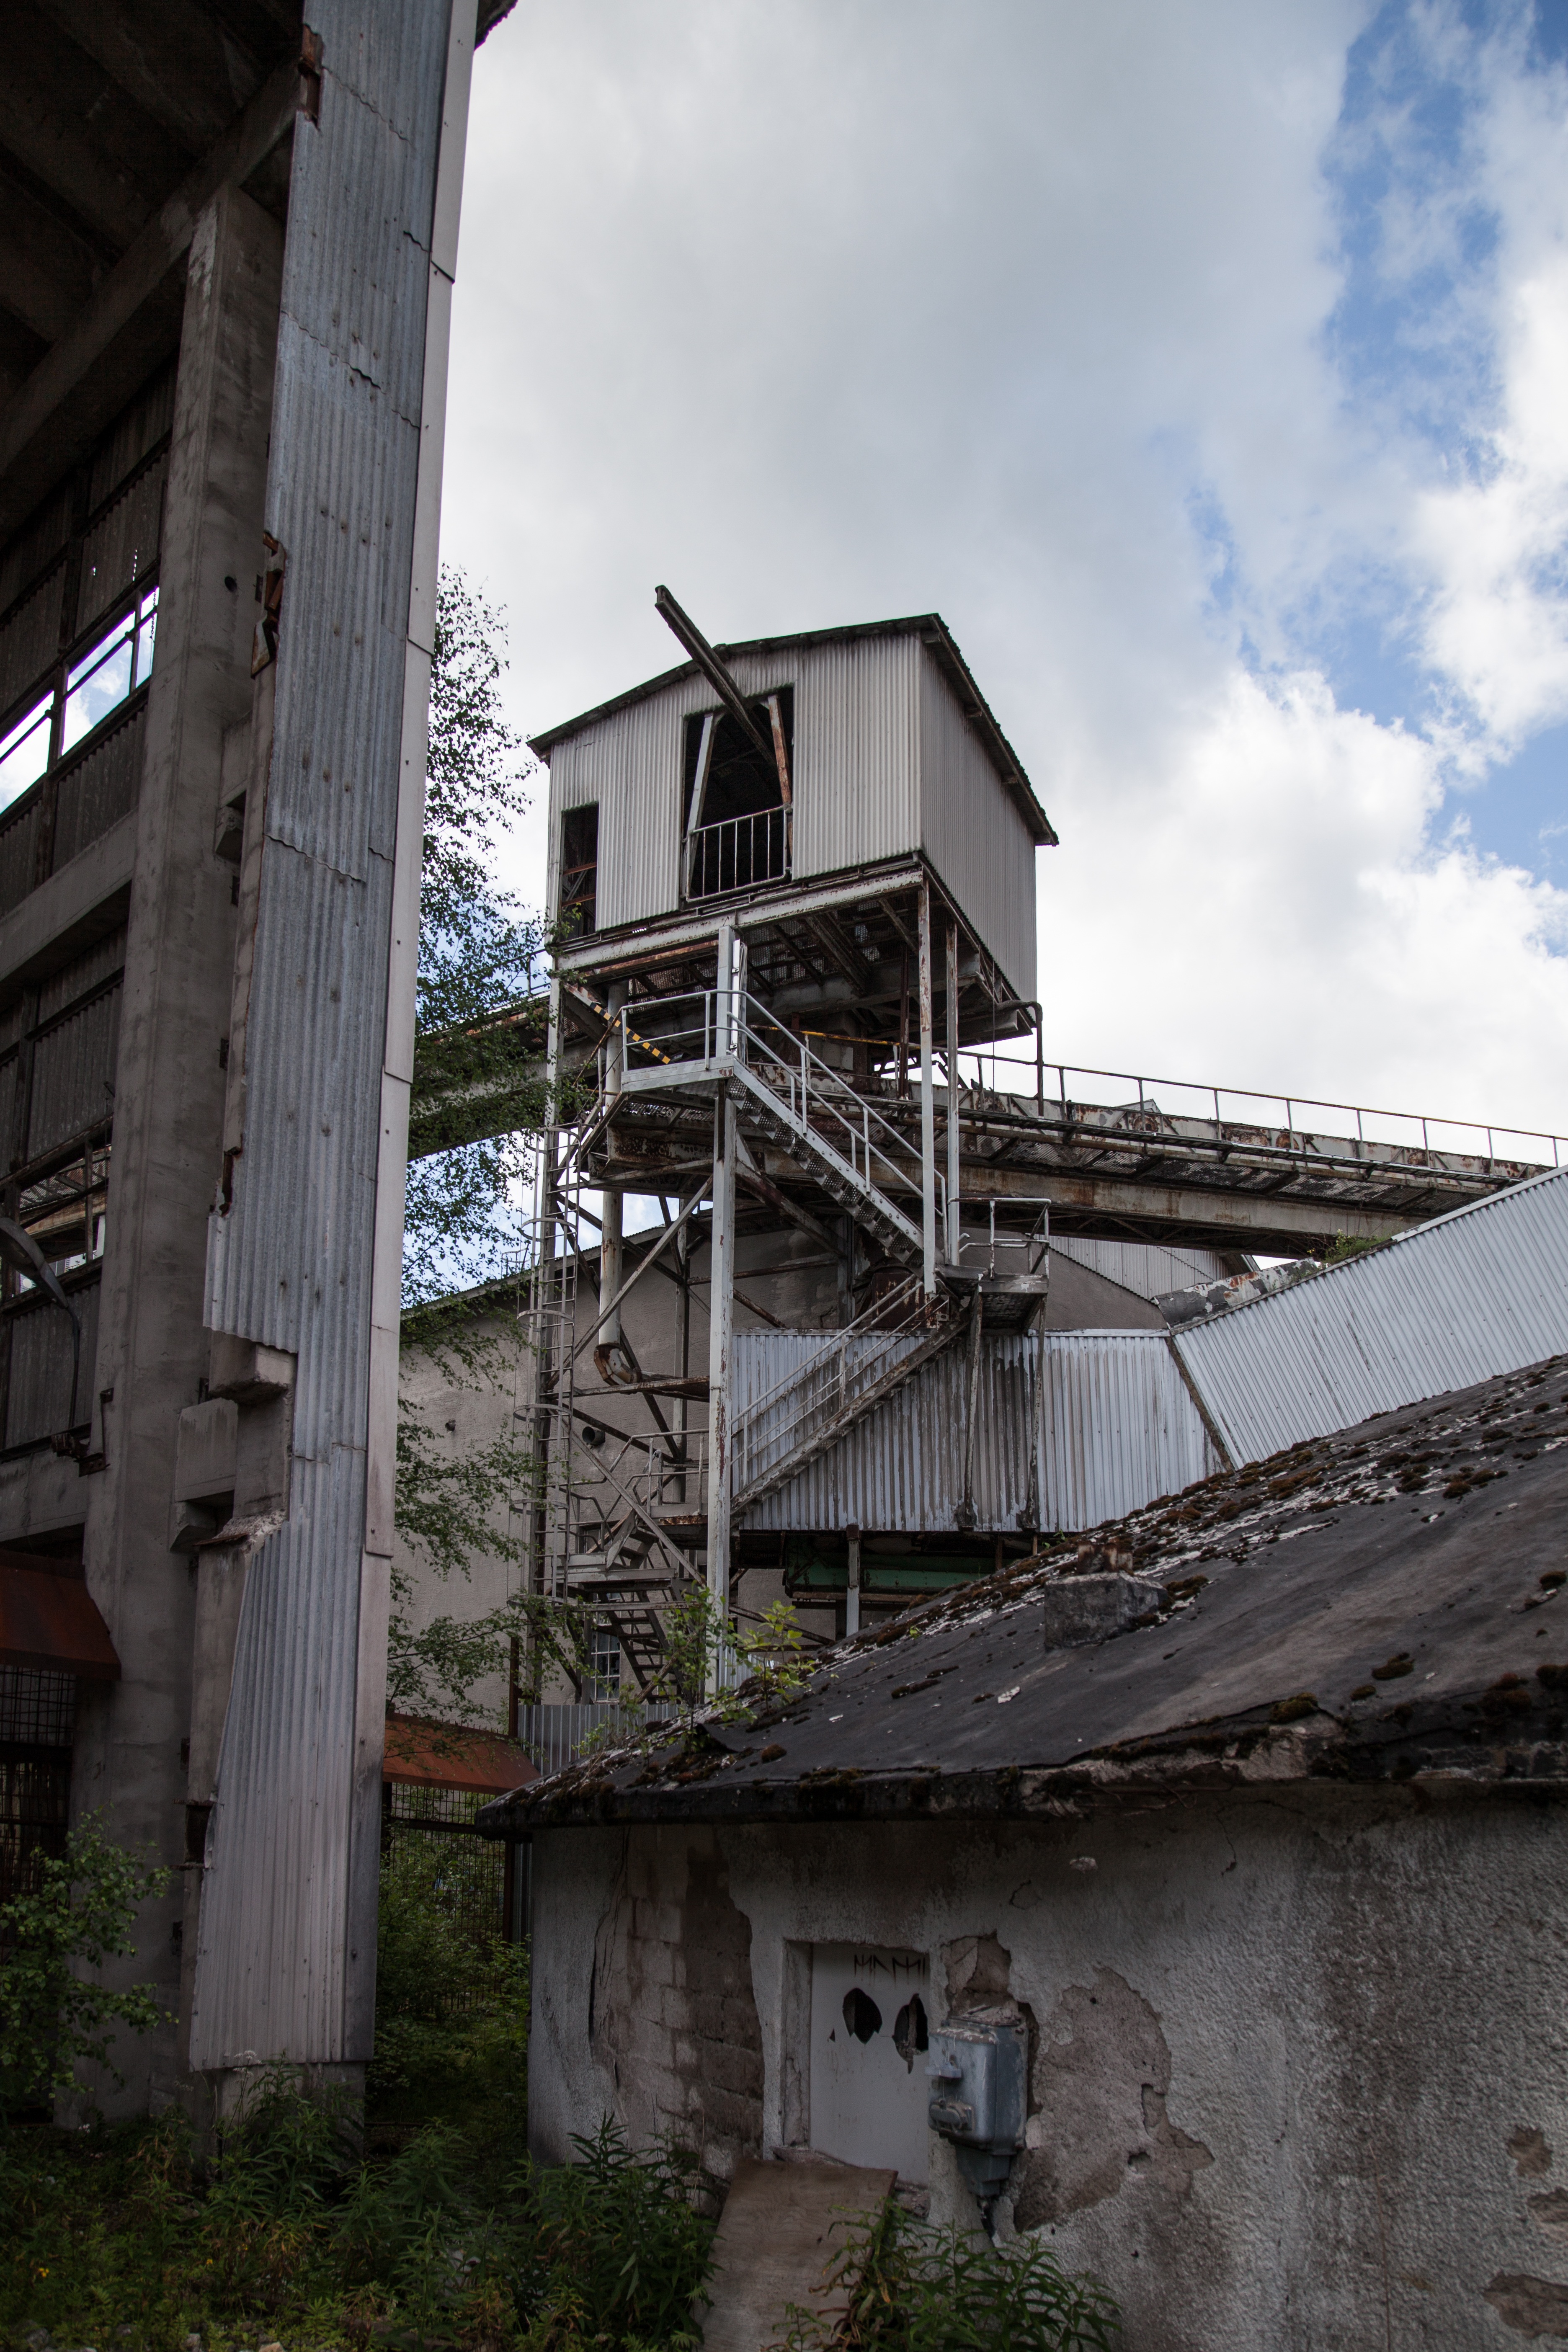
grungy, architecture, structure, plant, sky, retro, house, steam, interior, building, old, urban, wall, shed, steel, hut, transport, environment, construction, tower, equipment, scenery, broken, metal, brown, gray, industrial, abandoned, factory, dirty, grunge, rough, empty, exterior, industry, decay, weathered, textured, manufacturing, outdoors, chrome, messy, pipes, ruins, derelict, rusty, rusted, garbage, metallic, aged, corrosion, obsolete, old factory, unhygienic, duct, urban area, old shed, tool shed